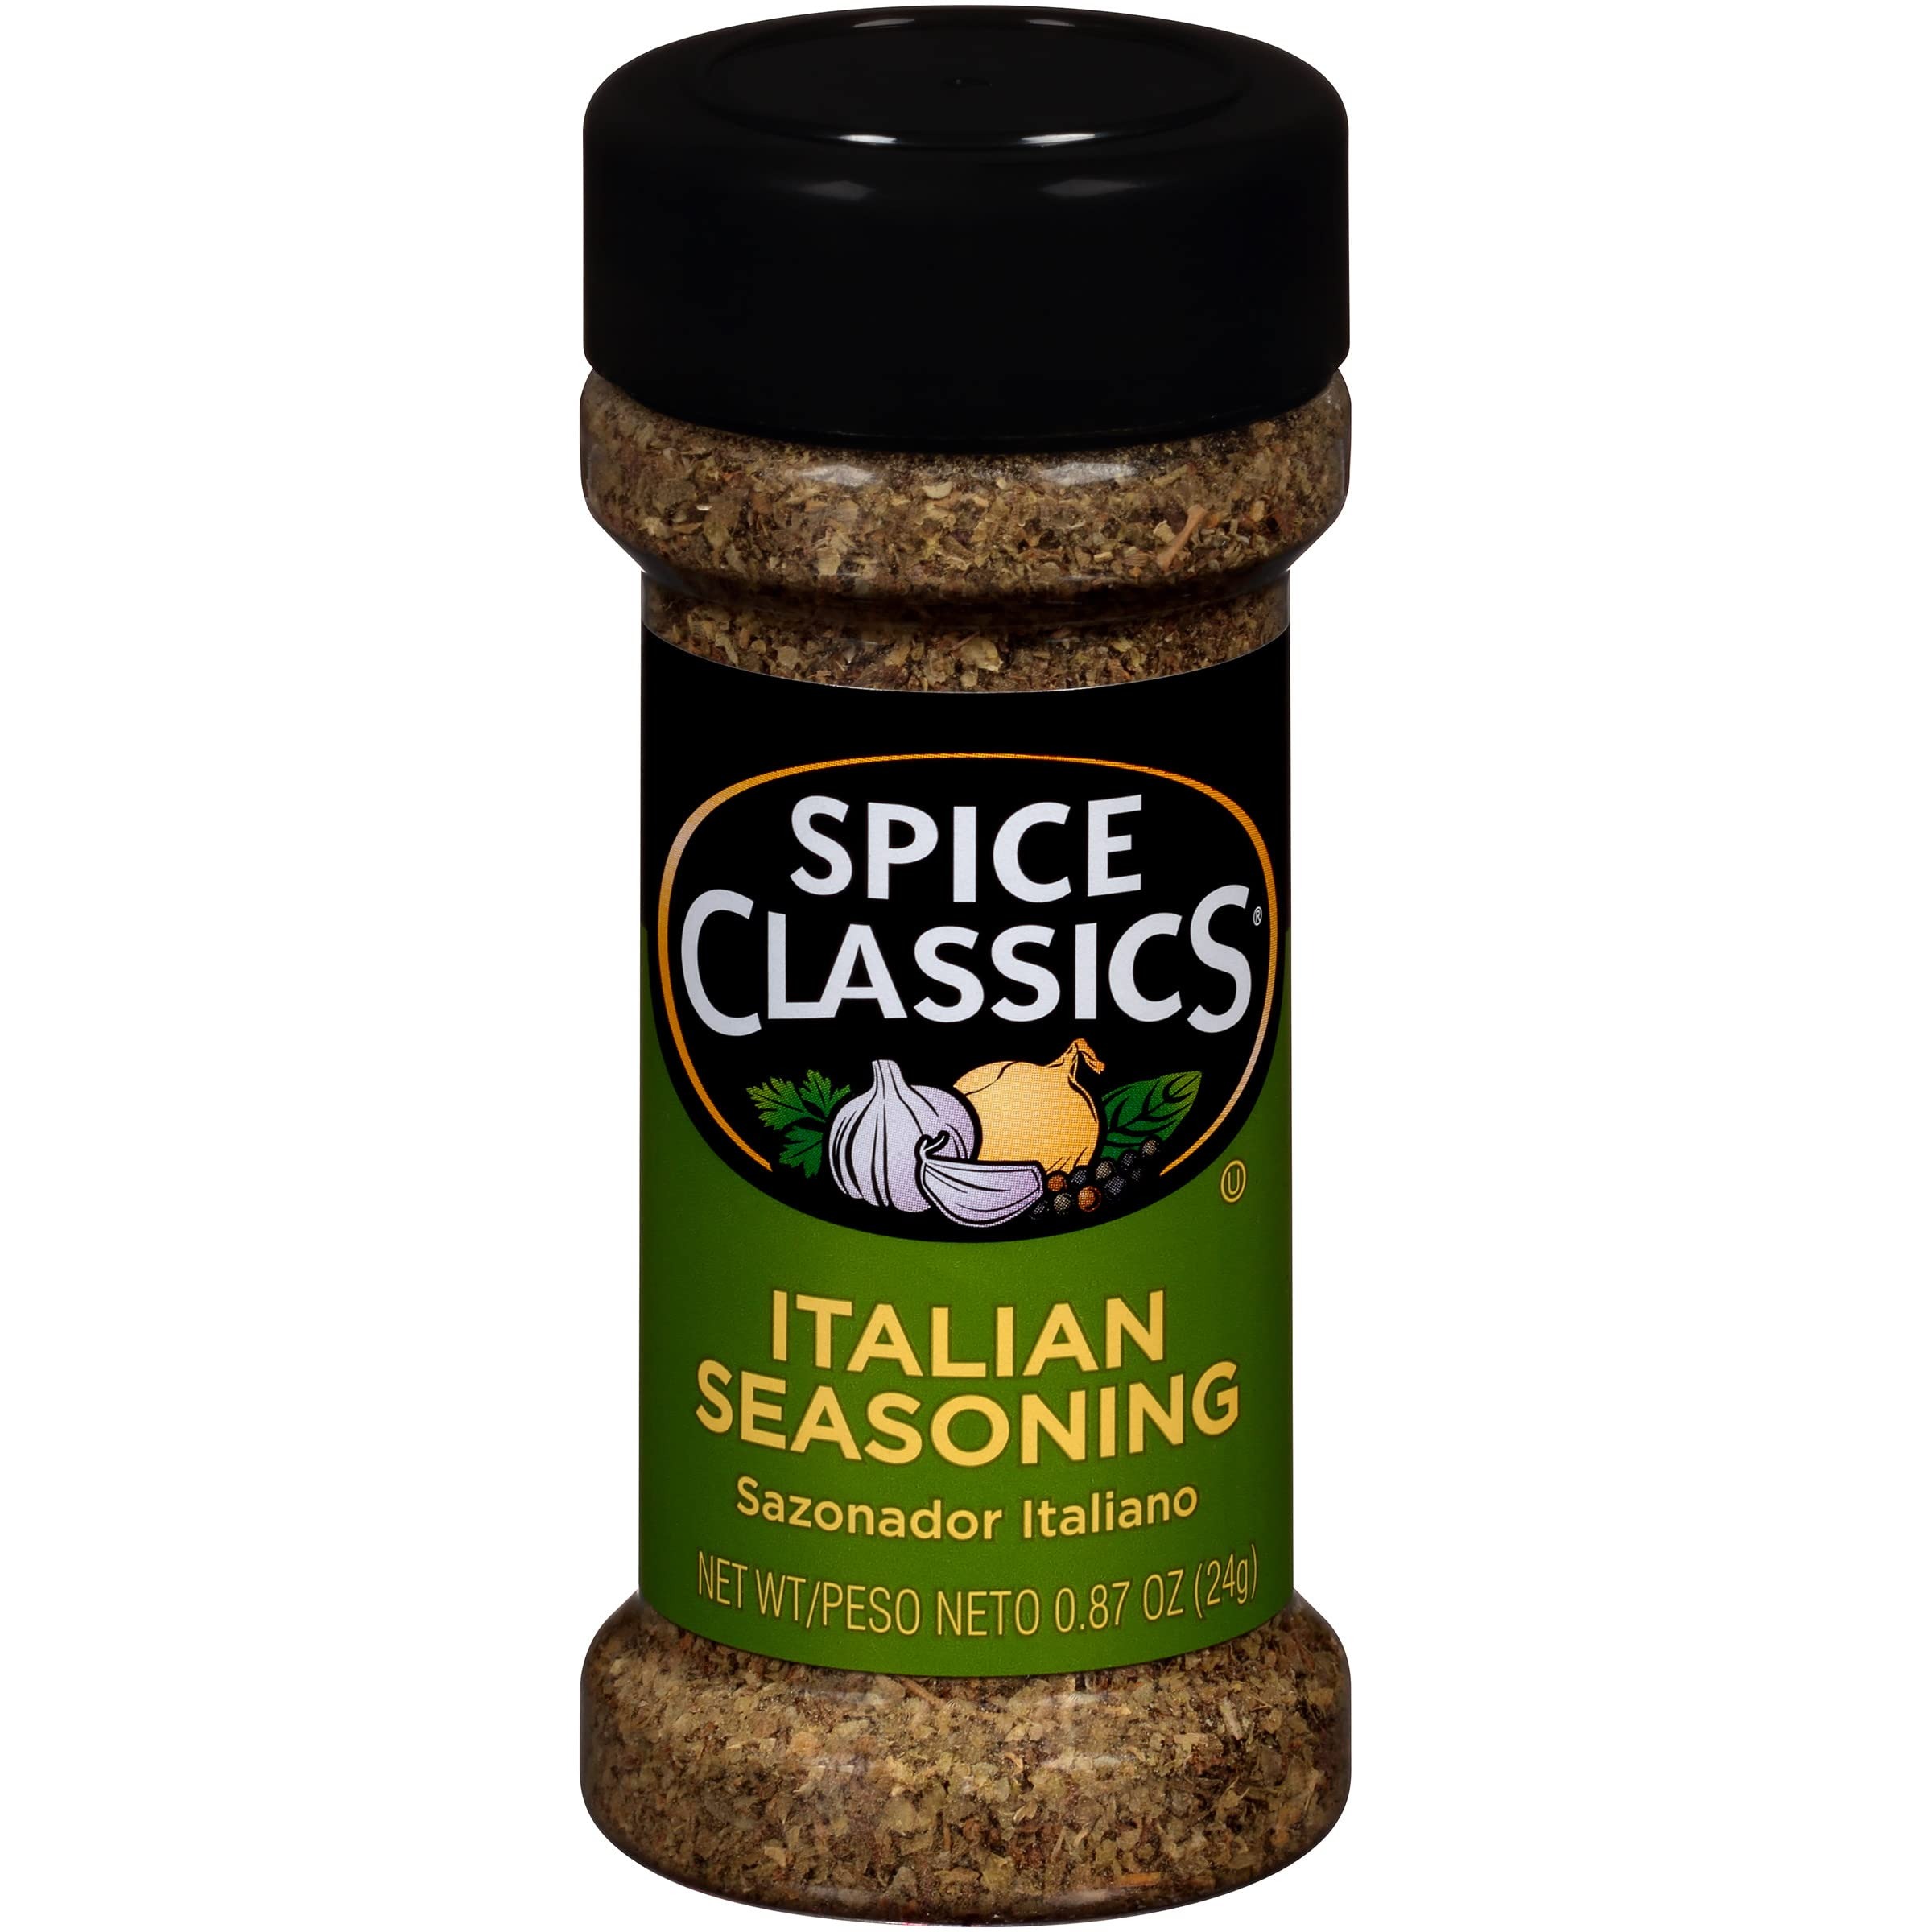
Item Name: Spice Classics Italian Seasoning, 0.87 oz
Bullet Point: Kosher
Value: 0.87
Unit: Ounce

Price: 2.48